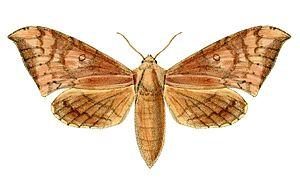
Smerinthus pechuelii = Andriasa pechuelii
Andriasa pechuelii est une espèce de lépidoptères de la famille des Sphingidae.